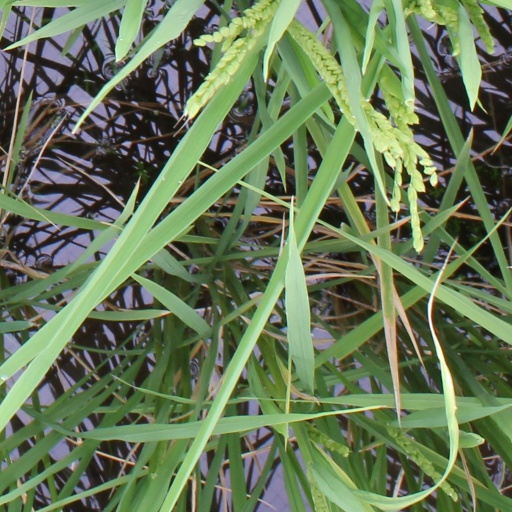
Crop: rice